Mirosław Handke

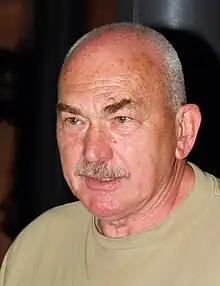
Handke in June 2010

Mirosław Handke (19 March 1946 – 22 April 2021) was a Polish chemist and politician, who served as Minister of Education from 1997 to 2000.